Jerry Nadeau

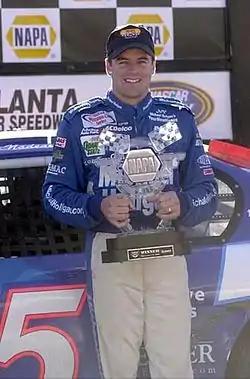
Nadeau after winning the 2000 NAPA 500

Jerry Anthony Nadeau (born September 9, 1969) is an American former stock car racer. He competed in the NASCAR Winston Cup Series. He started racing go-karts before moving up to car racing, driving in the 12 Hours of Sebring, the European Formula Ford Festival, and the Barber Dodge Pro Series. Nadeau arrived in NASCAR, the highest and most expensive level of stock car racing in the United States, with a limited budget. He started racing part-time in NASCAR and finished sixth in the 1996 Formula Opel Euro Series.